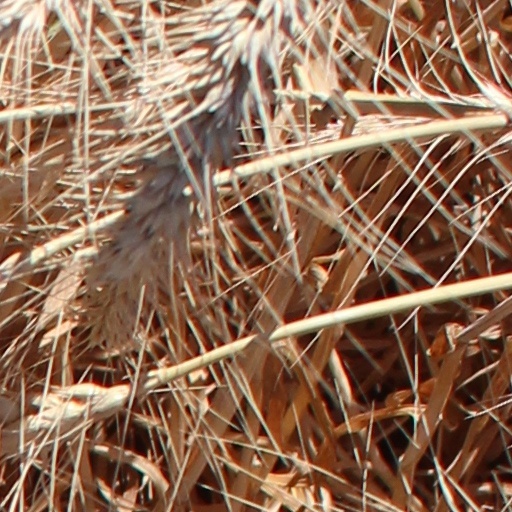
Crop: wheat